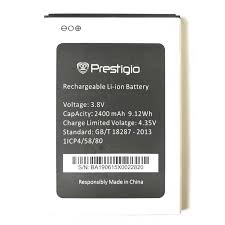
Waste category: battery